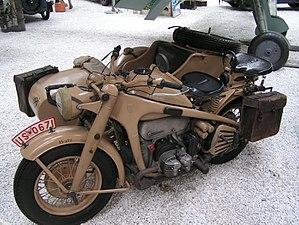
La Zündapp KS 750 est à la fois une moto et un side-car datant de la Seconde Guerre mondiale, développé pour les forces armées allemandes par la société allemande Zündapp. Basée sur une conception ingénieuse avec son cadre rigide, elle intégrait de nombreuses caractéristiques originales et raffinées. Après son entrée en service en 1941, cette moto sophistiquée servit sur tous les grands fronts allemands, et grâce à sa polyvalence et sa robustesse, fut largement utilisée dans des rôles variés.
Zündapp est une marque de motocyclettes allemande.